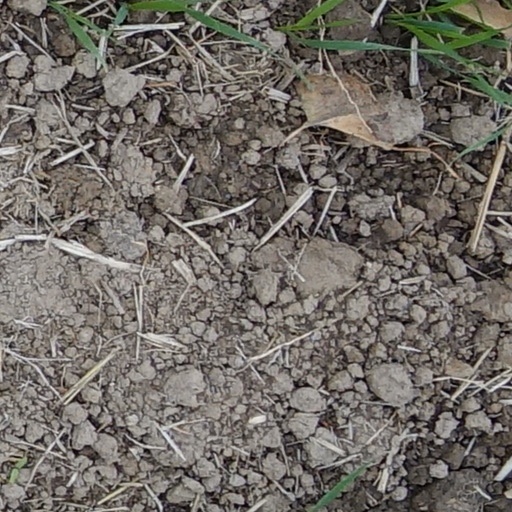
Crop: wheat